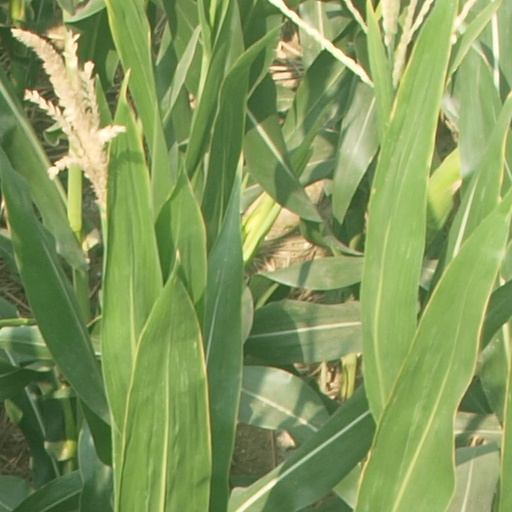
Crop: maize; corn